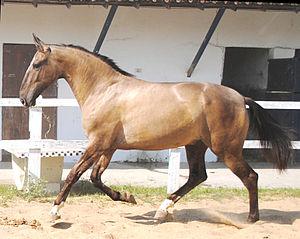
La liste de races chevalines, incluant les poneys, s'est enrichie sous l'influence de la sélection naturelle et de l'élevage sélectif de l'espèce equus ferus caballus, le cheval domestique, sous le contrôle humain. L'espèce du cheval s'est divisée en plusieurs centaines de races, réparties sur tous les continents. Le classement de ces races est établi par la Fédération équestre internationale, qui en distingue trois grands types : le cheval de selle destiné à être monté, le cheval de trait destiné à la traction animale, et le poney, arbitrairement défini comme un cheval mesurant moins d'1,48 m de haut, notion controversée. D'autres distinctions peuvent être opérées, notamment entre les races de travail, de couleur, de sport, et d'allures.
Le Campolina est une race de chevaux de selle originaire du Brésil. Au début des années 1870, cette race fut créée à partir de croisements. Le Campolina est l'un des chevaux les plus présents au Brésil, et existe dans toutes les couleurs de robes. C'est un cheval d'allure, qui va l'amble.